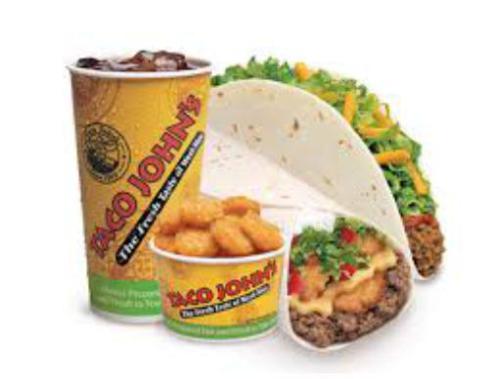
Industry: Food